Mourning dove

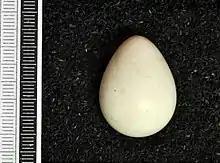

The mourning dove has a large range of nearly . The species is resident throughout the Greater Antilles, most of Mexico, the Continental United States, southern Canada, and the Atlantic archipelago of Bermuda. Much of the Canadian prairie sees these birds in summer only, and southern Central America sees them in winter only. The species is a vagrant in northern Canada, Alaska, and South America. It has been spotted as an accidental at least nine times in the Western Palearctic with records from the British Isles (5), Sweden (2), the Azores (1), and Iceland (1). In 1963, the mourning dove was introduced to Hawaii, and in 1998 there was a small population in North Kona. The mourning dove also appeared on Socorro Island, off the western coast of Mexico, in 1988, sixteen years after the Socorro dove was extirpated from that island.